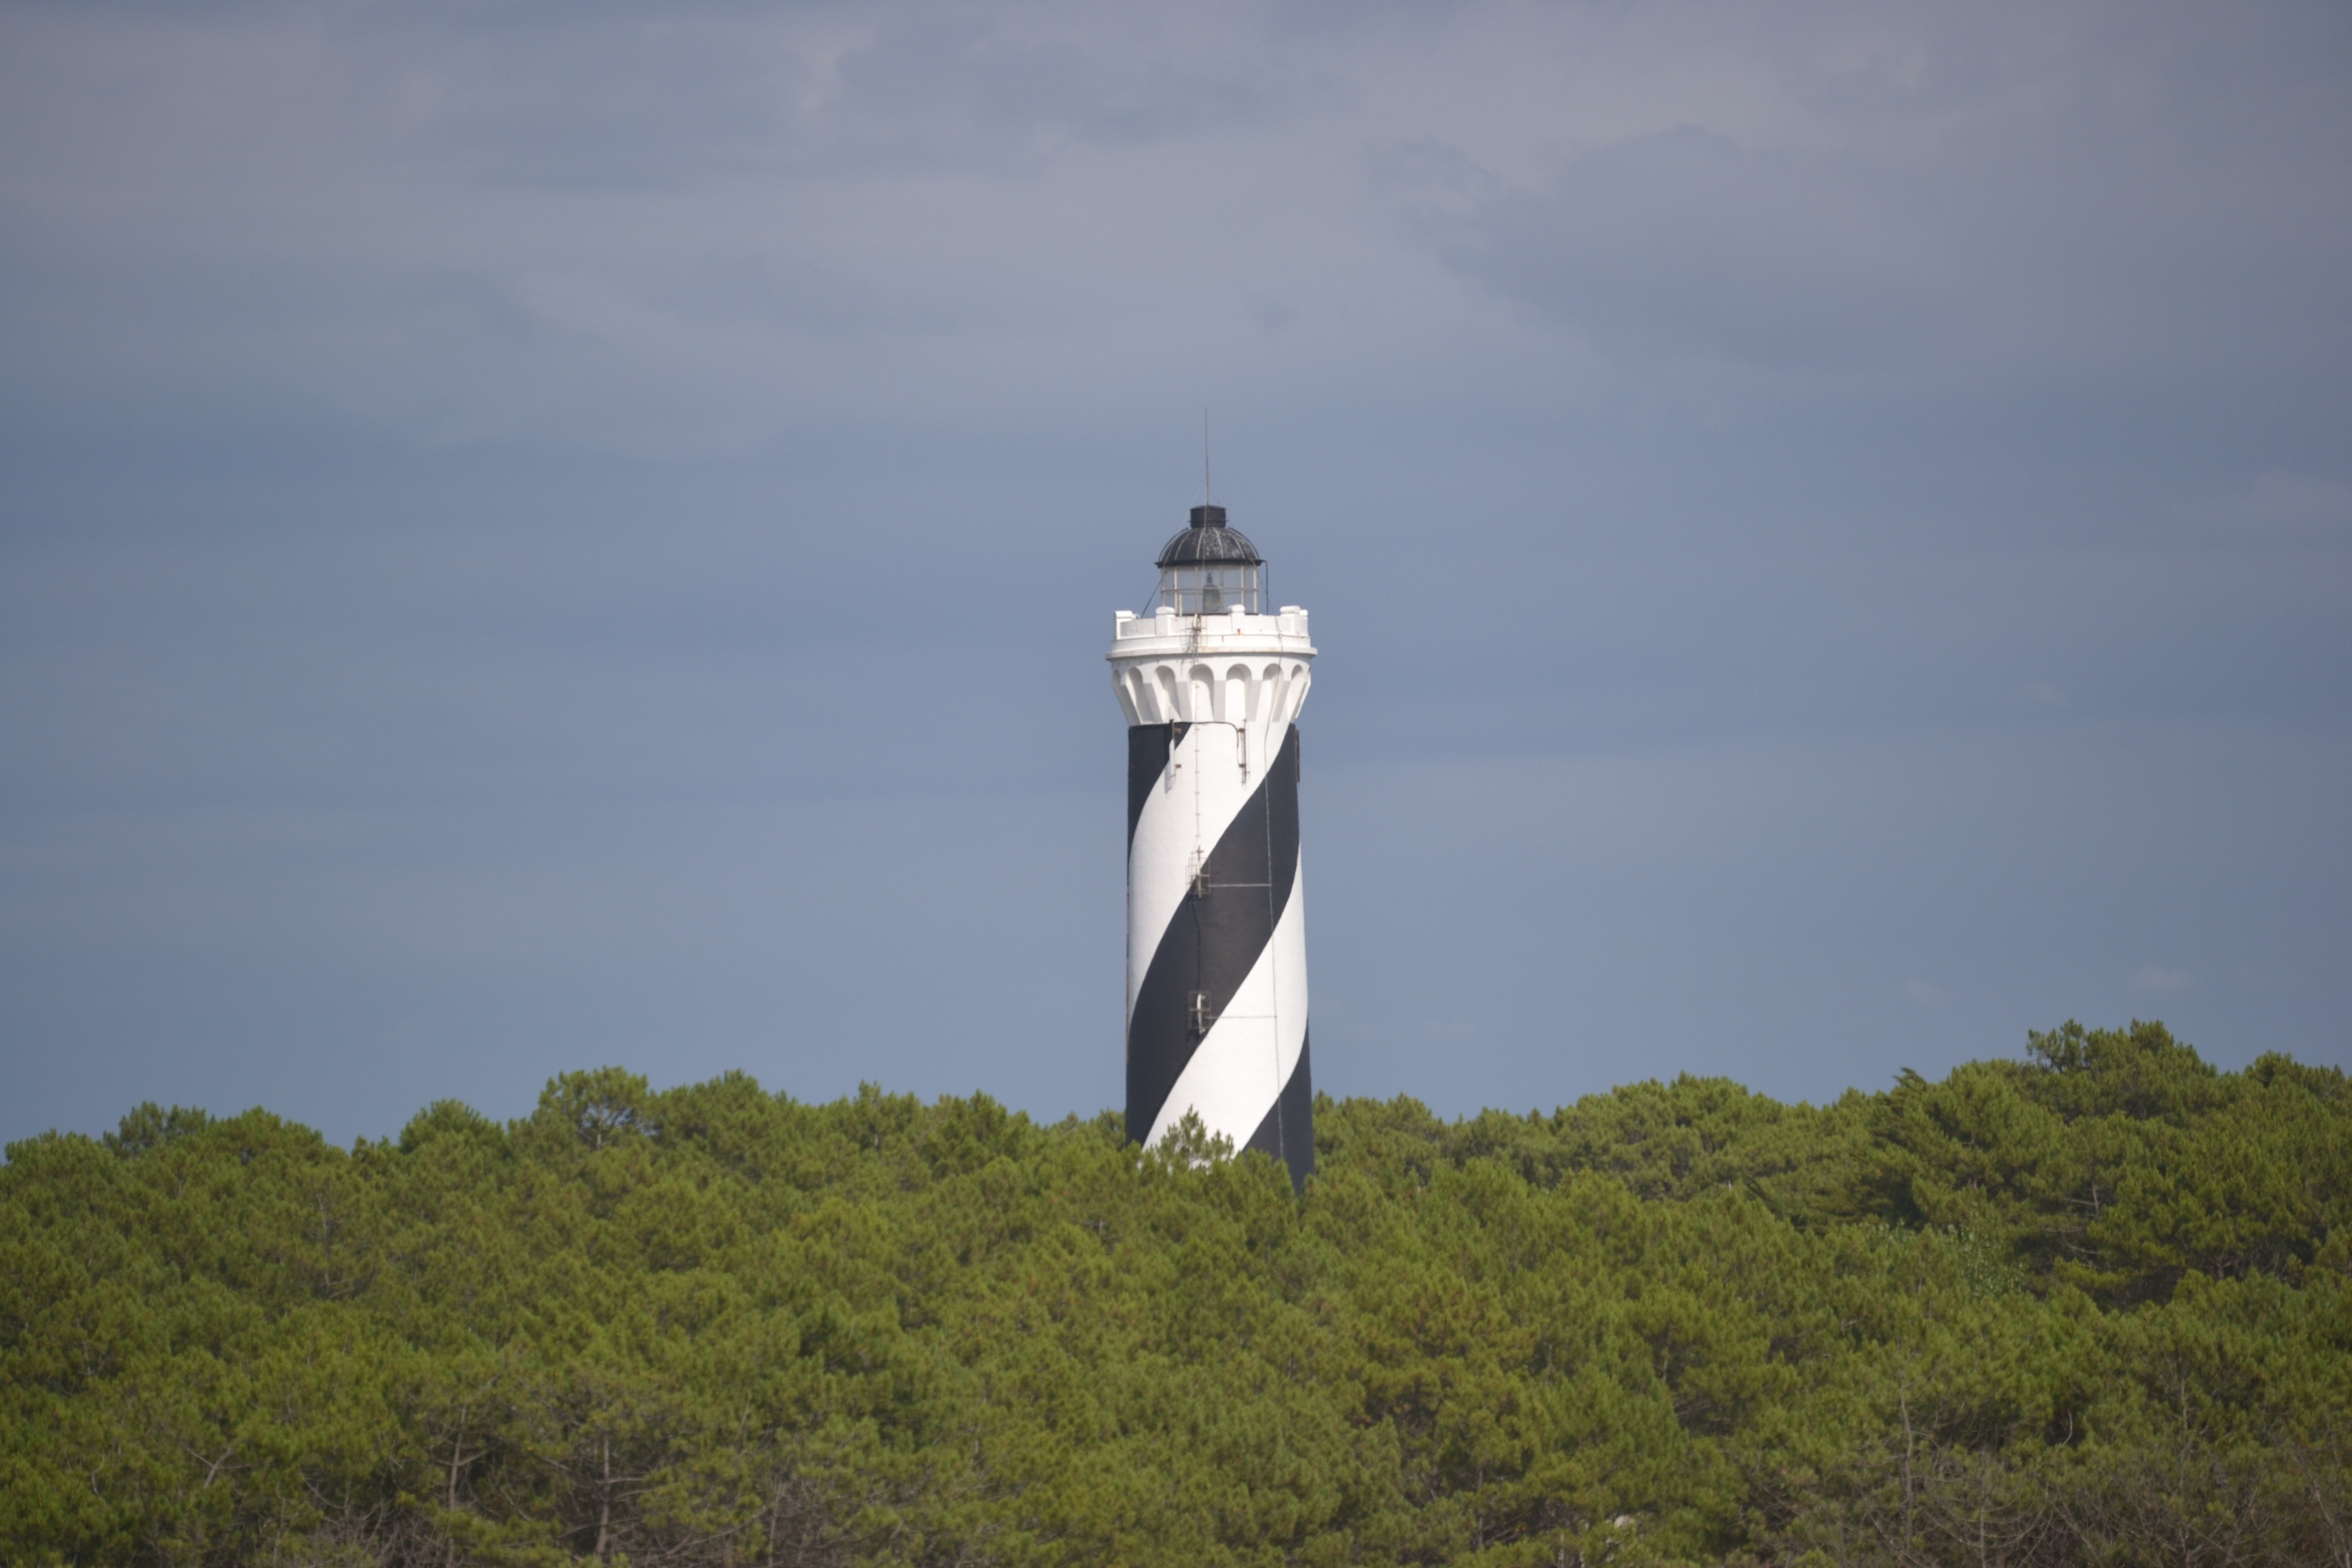
sea, coast, ocean, lighthouse, wind, tower, atmosphere of earth, contis